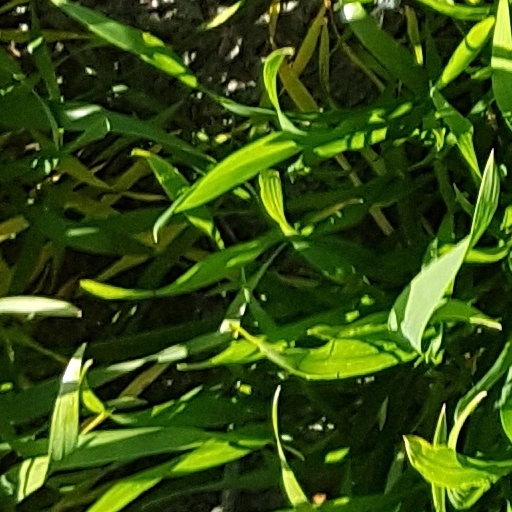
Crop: wheat